St. Georg, Brockhagen

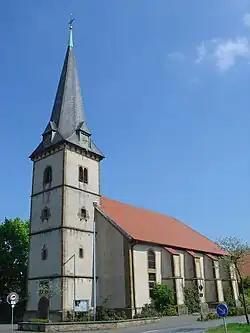
St. Georg in Brockhagen

St. Georg is a Lutheran parish church in Brockhagen, now part of Steinhagen, North Rhine-Westphalia, Germany. The church and parish belong to the Kirchenkreis Halle of the Evangelical Church of Westphalia.